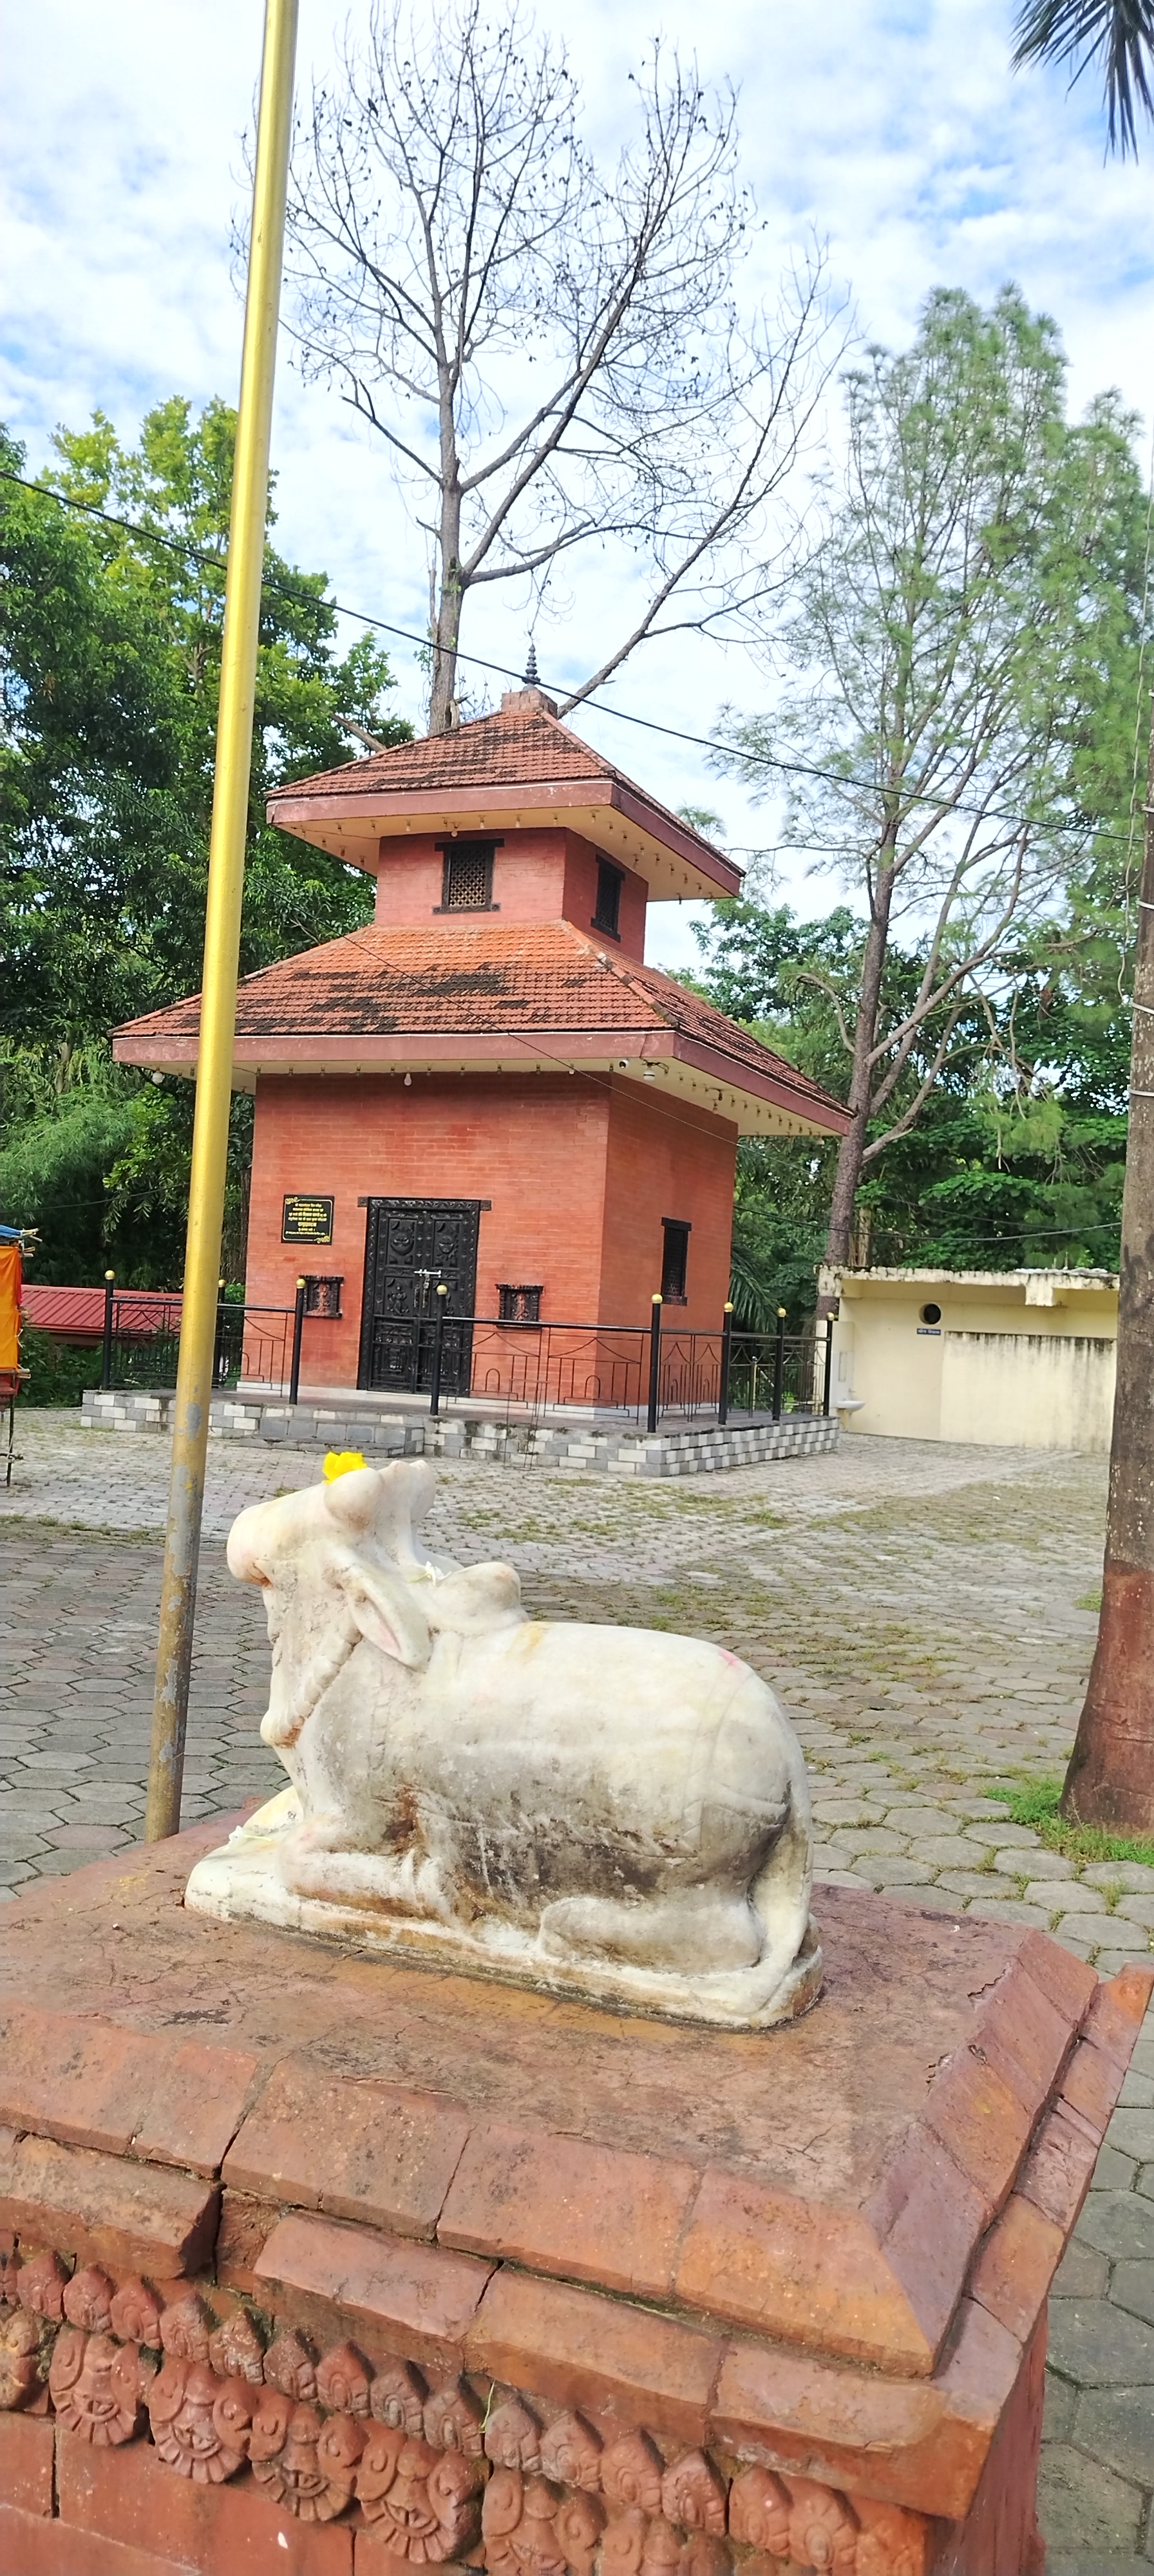
Heritage site: MahaKaleshwor_Shiva_Temple